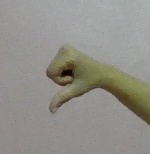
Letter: waw